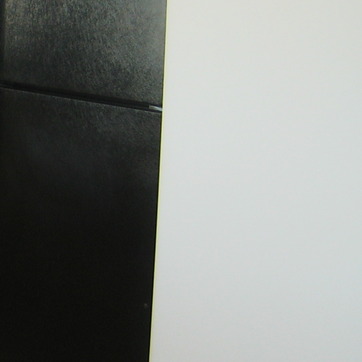
Material: painted